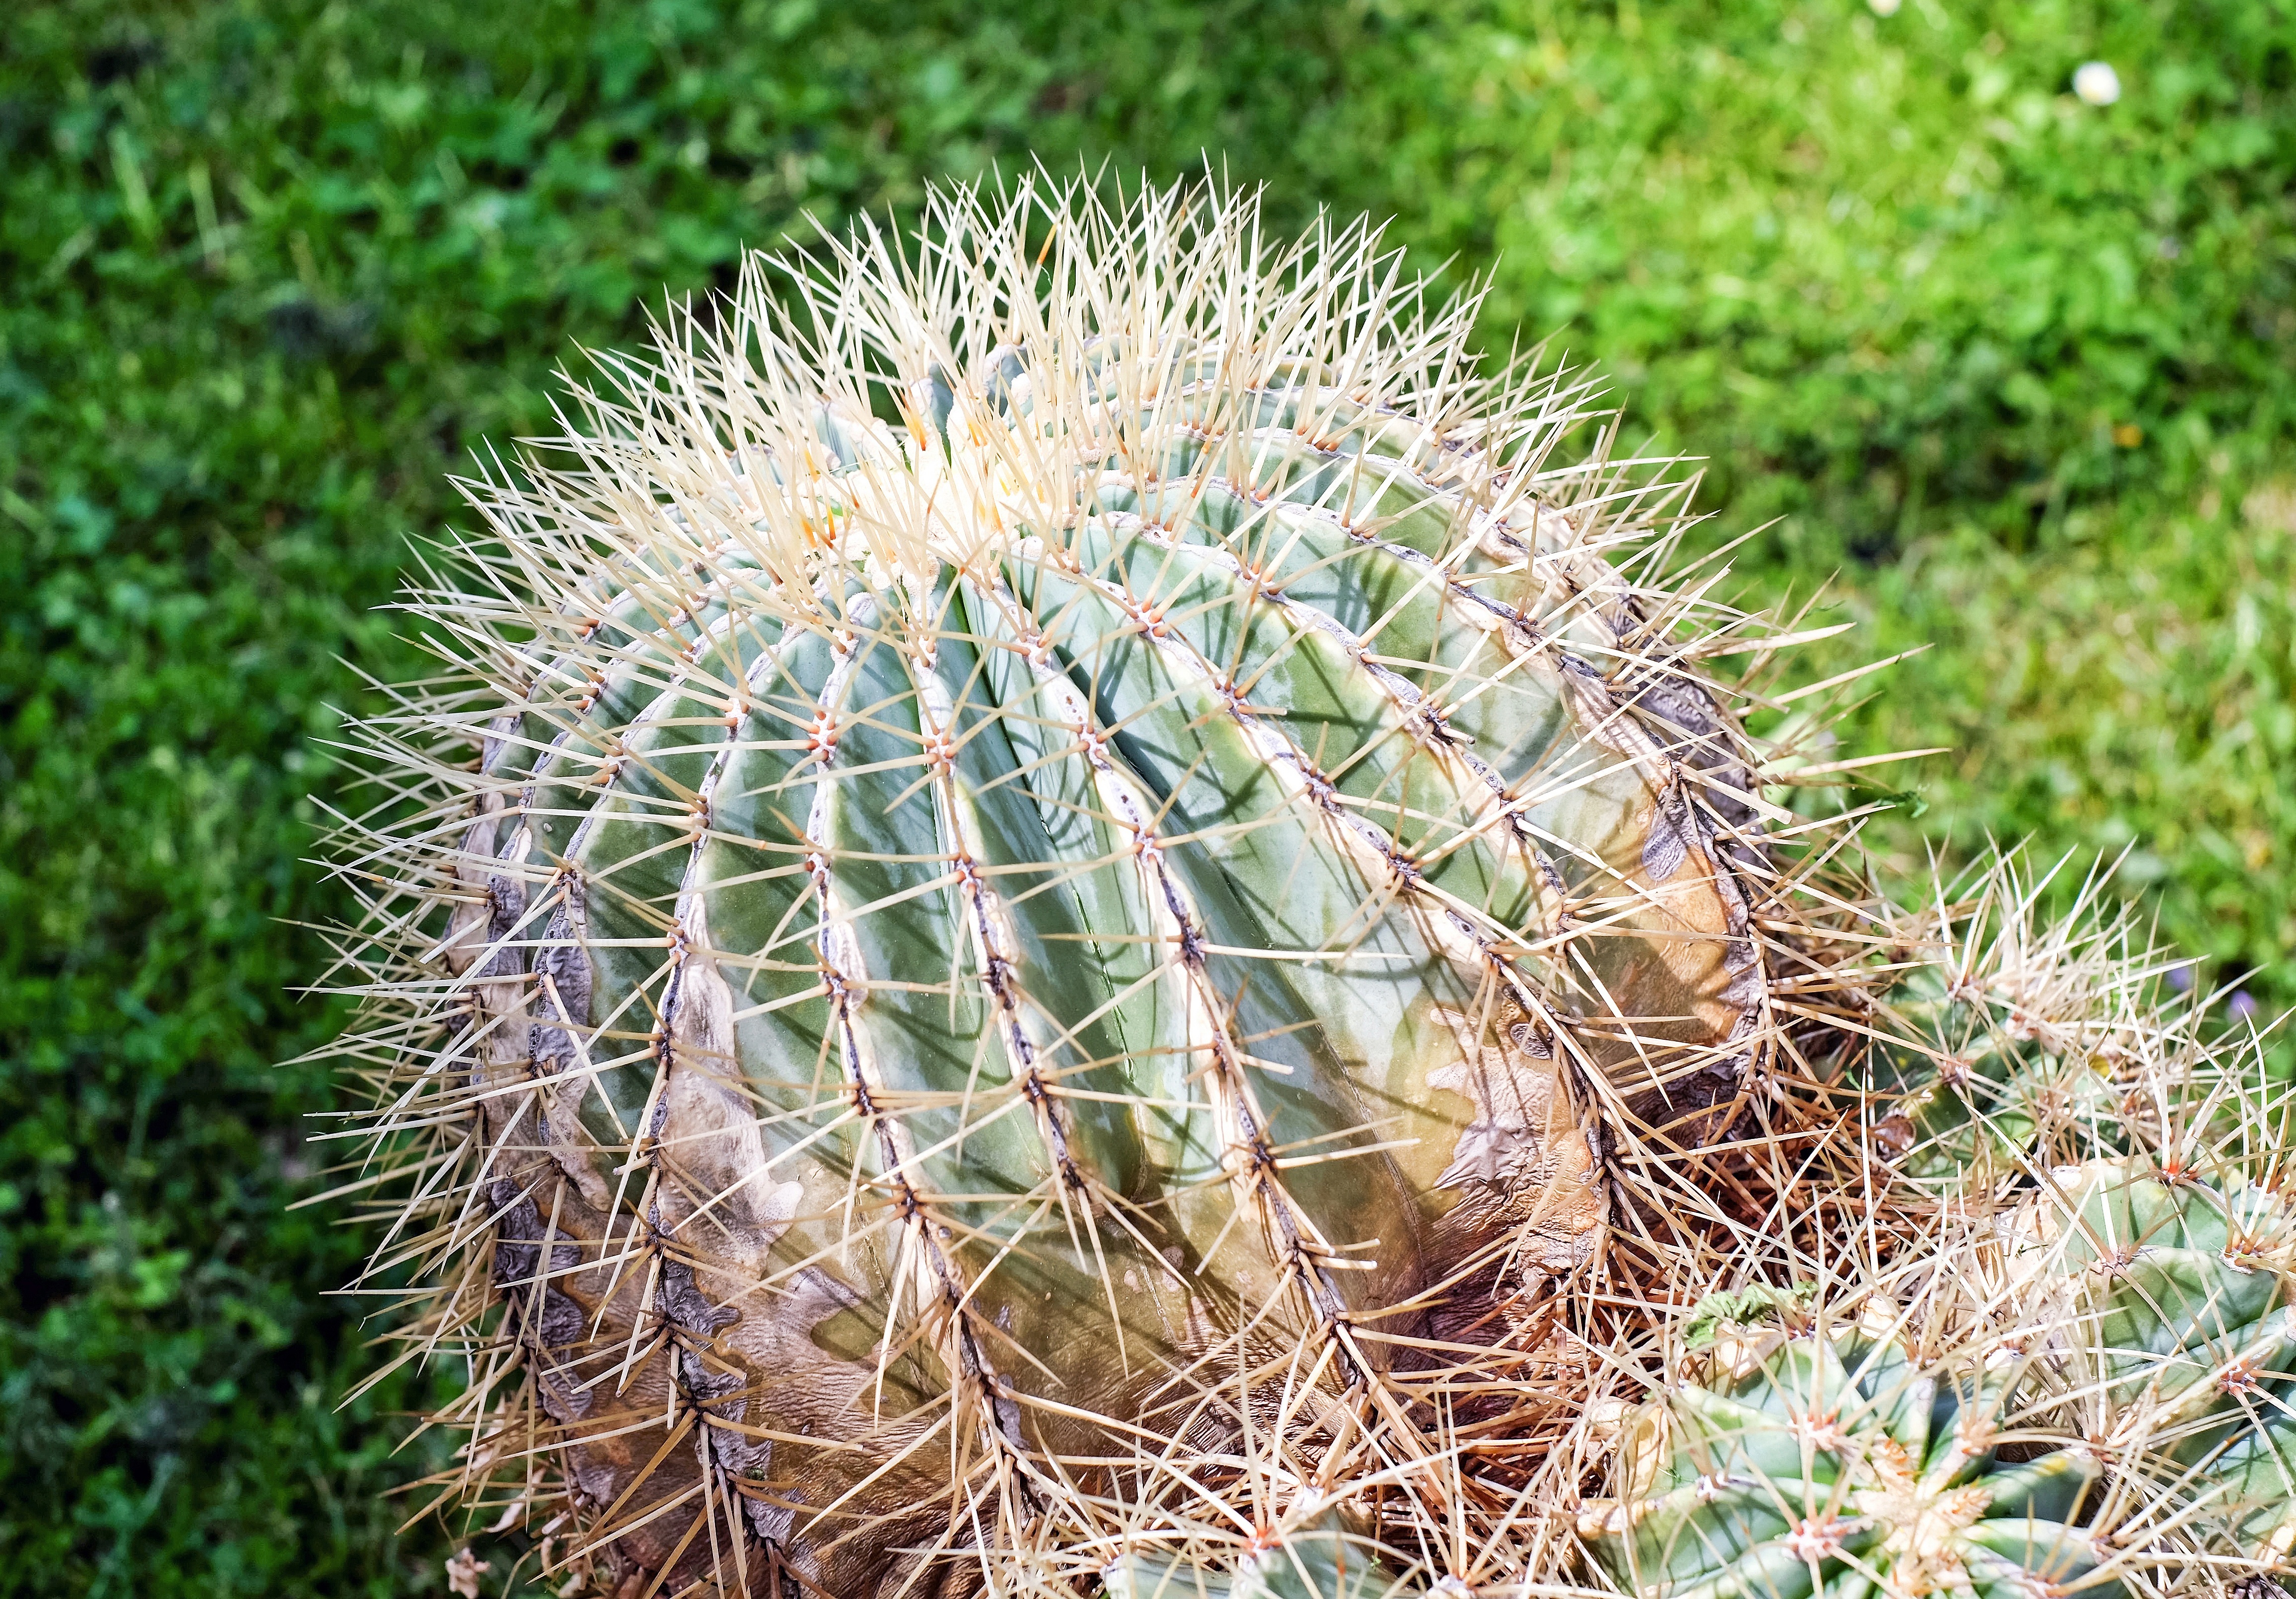
prickly, cactus, plant, flower, botany, flora, cactaceae, caryophyllales, flowering plant, plant stem, land plant, thorns spines and prickles, hedgehog cactus